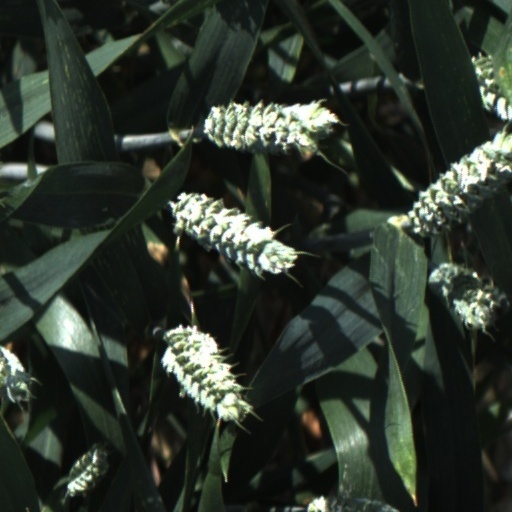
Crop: wheat